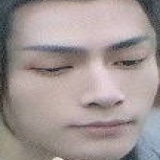
diễn viên La Vân Hi